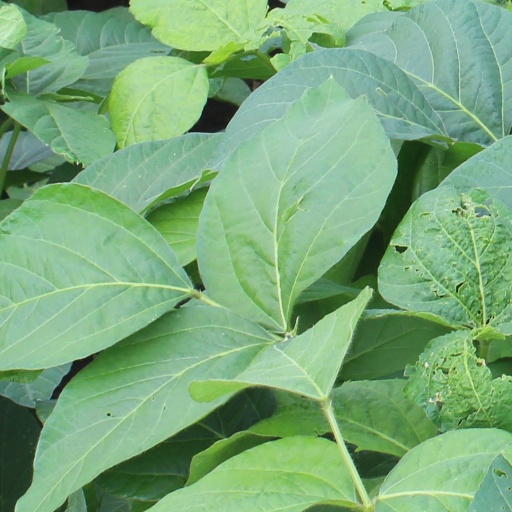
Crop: soybean